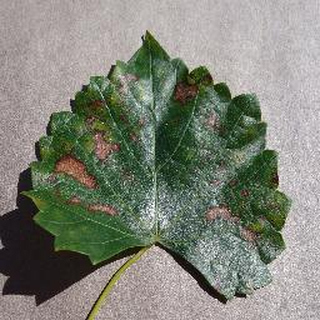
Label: grape_esca_black_measles